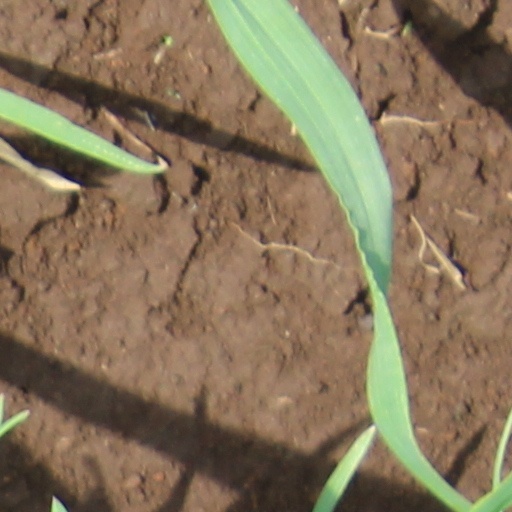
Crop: wheat